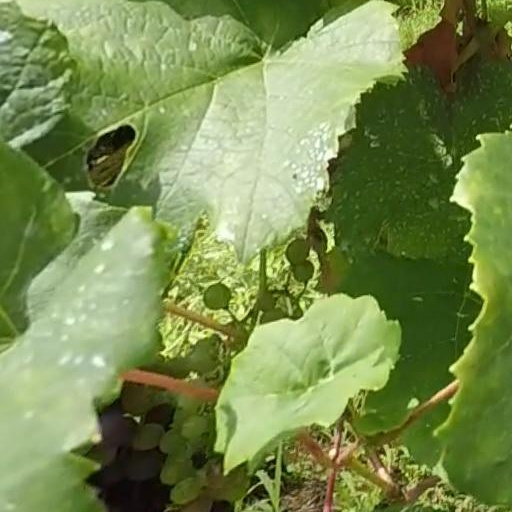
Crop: grape